Dream Chronicles: The Book of Air

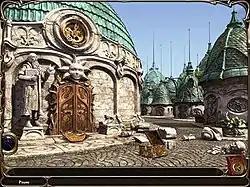
The Streets of Wish is where Lyra starts the journey to get back to her original dimension.

"Dream Chronicles: The Book of Air" spans several distinct areas that can be traveled to by airship once players discover the correct coordinates for a location and use colored stones to fill up the fuel device. There are 14 main scenes and six large areas featured in the game: